Attica Zoological Park

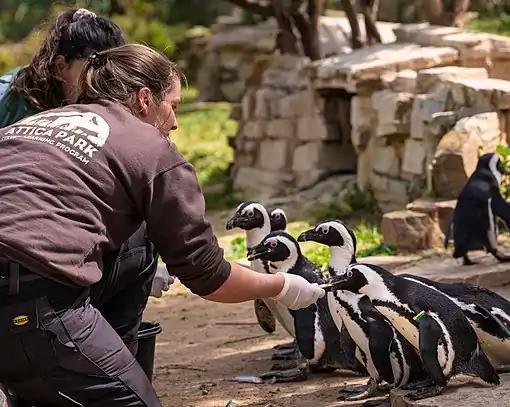
Zookeepers feeding the African penguins.

Water World consists of two big pond and an elevated kiosk that offers a view of the whole zoo. The pond is home to a variety of waterfowl and other aquatic birds. Water World residents include Egyptian geese, black swans, red-breasted geese, barnacle geese, ruddy shelducks, white storks and Canada geese.